Tapeley

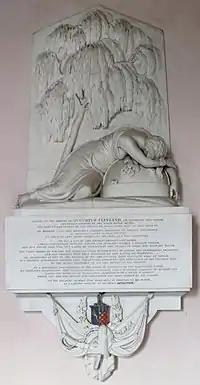
Mural monument to Col. Augustus Saltren-Willett (Clevland) (1781–1849), Westleigh Church

Col. Augustus Saltren-Willett (1781–1849), JP and DL for Devon, who following his inheritance assumed in 1847 by royal licence the surname and arms of Clevland in lieu of Willett. He was the great-nephew of John Clevland (1734–1817), being the son of Augustus Saltren-Willett (1760–1813) (who died at Tapeley in 1813 as his mural monument in Westleigh Church attests), builder of Port Hill House in Northam (by his wife Frances Davie of Orleigh) the son of William Saltren (the second son of Thomas Saltren of Stone in the parish of Parkham) by his wife Hester Clevland, the eldest full-blood sister of John Clevland (1734–1817). A younger branch of the Saltrens, of Treludick, in Cornwall, settled at Petticombe in the parish of Monkleigh, Devon before the middle of the seventeenth century and the mansion at Petticombe was rebuilt by John Saltren in about 1796. A monument to John Saltren (died 1794) of Petticombe survives in Monkleigh Church. The arms of Saltren were: "Azure, a lion rampant within an orle of mullets argent". William Saltren was the heir of John Willett (died 1736) of Combe in the parish of Abbotsham, the last male representative of that family, whose mural monument survives in Abbotsham Church. John Willett was responsible for the